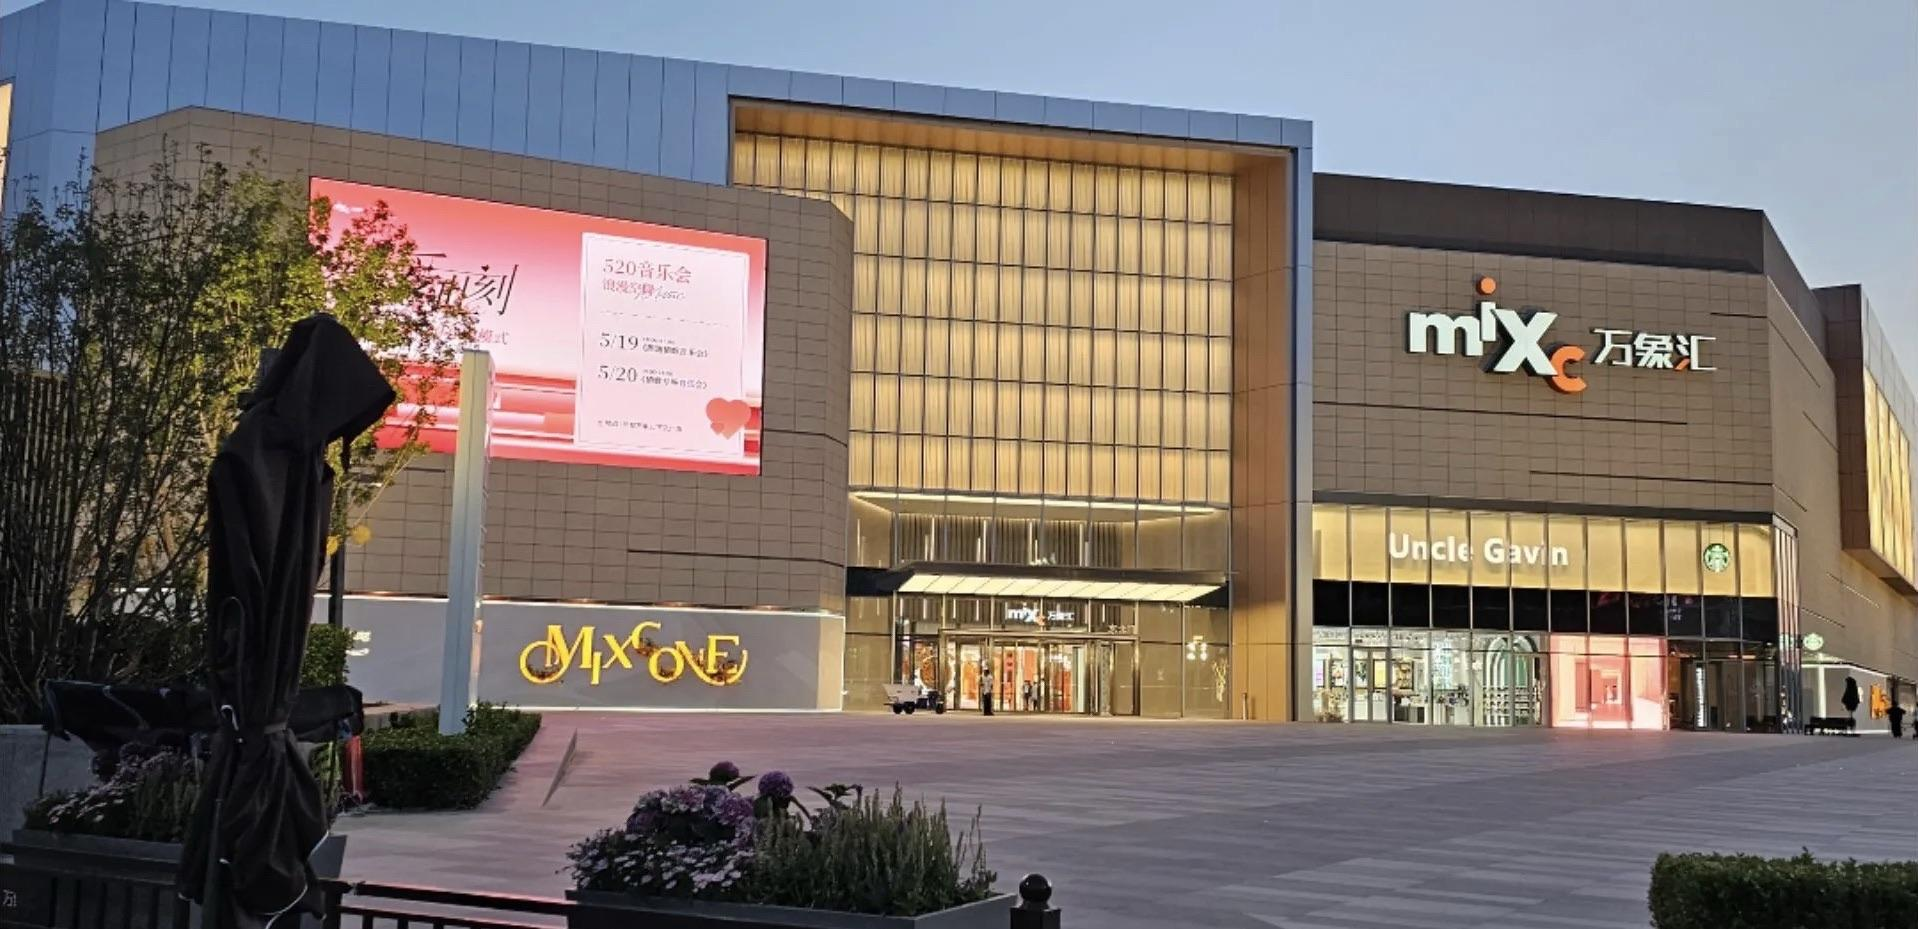
地标名称：万象汇(邯郸店)
所在城市：邯郸市·丛台区